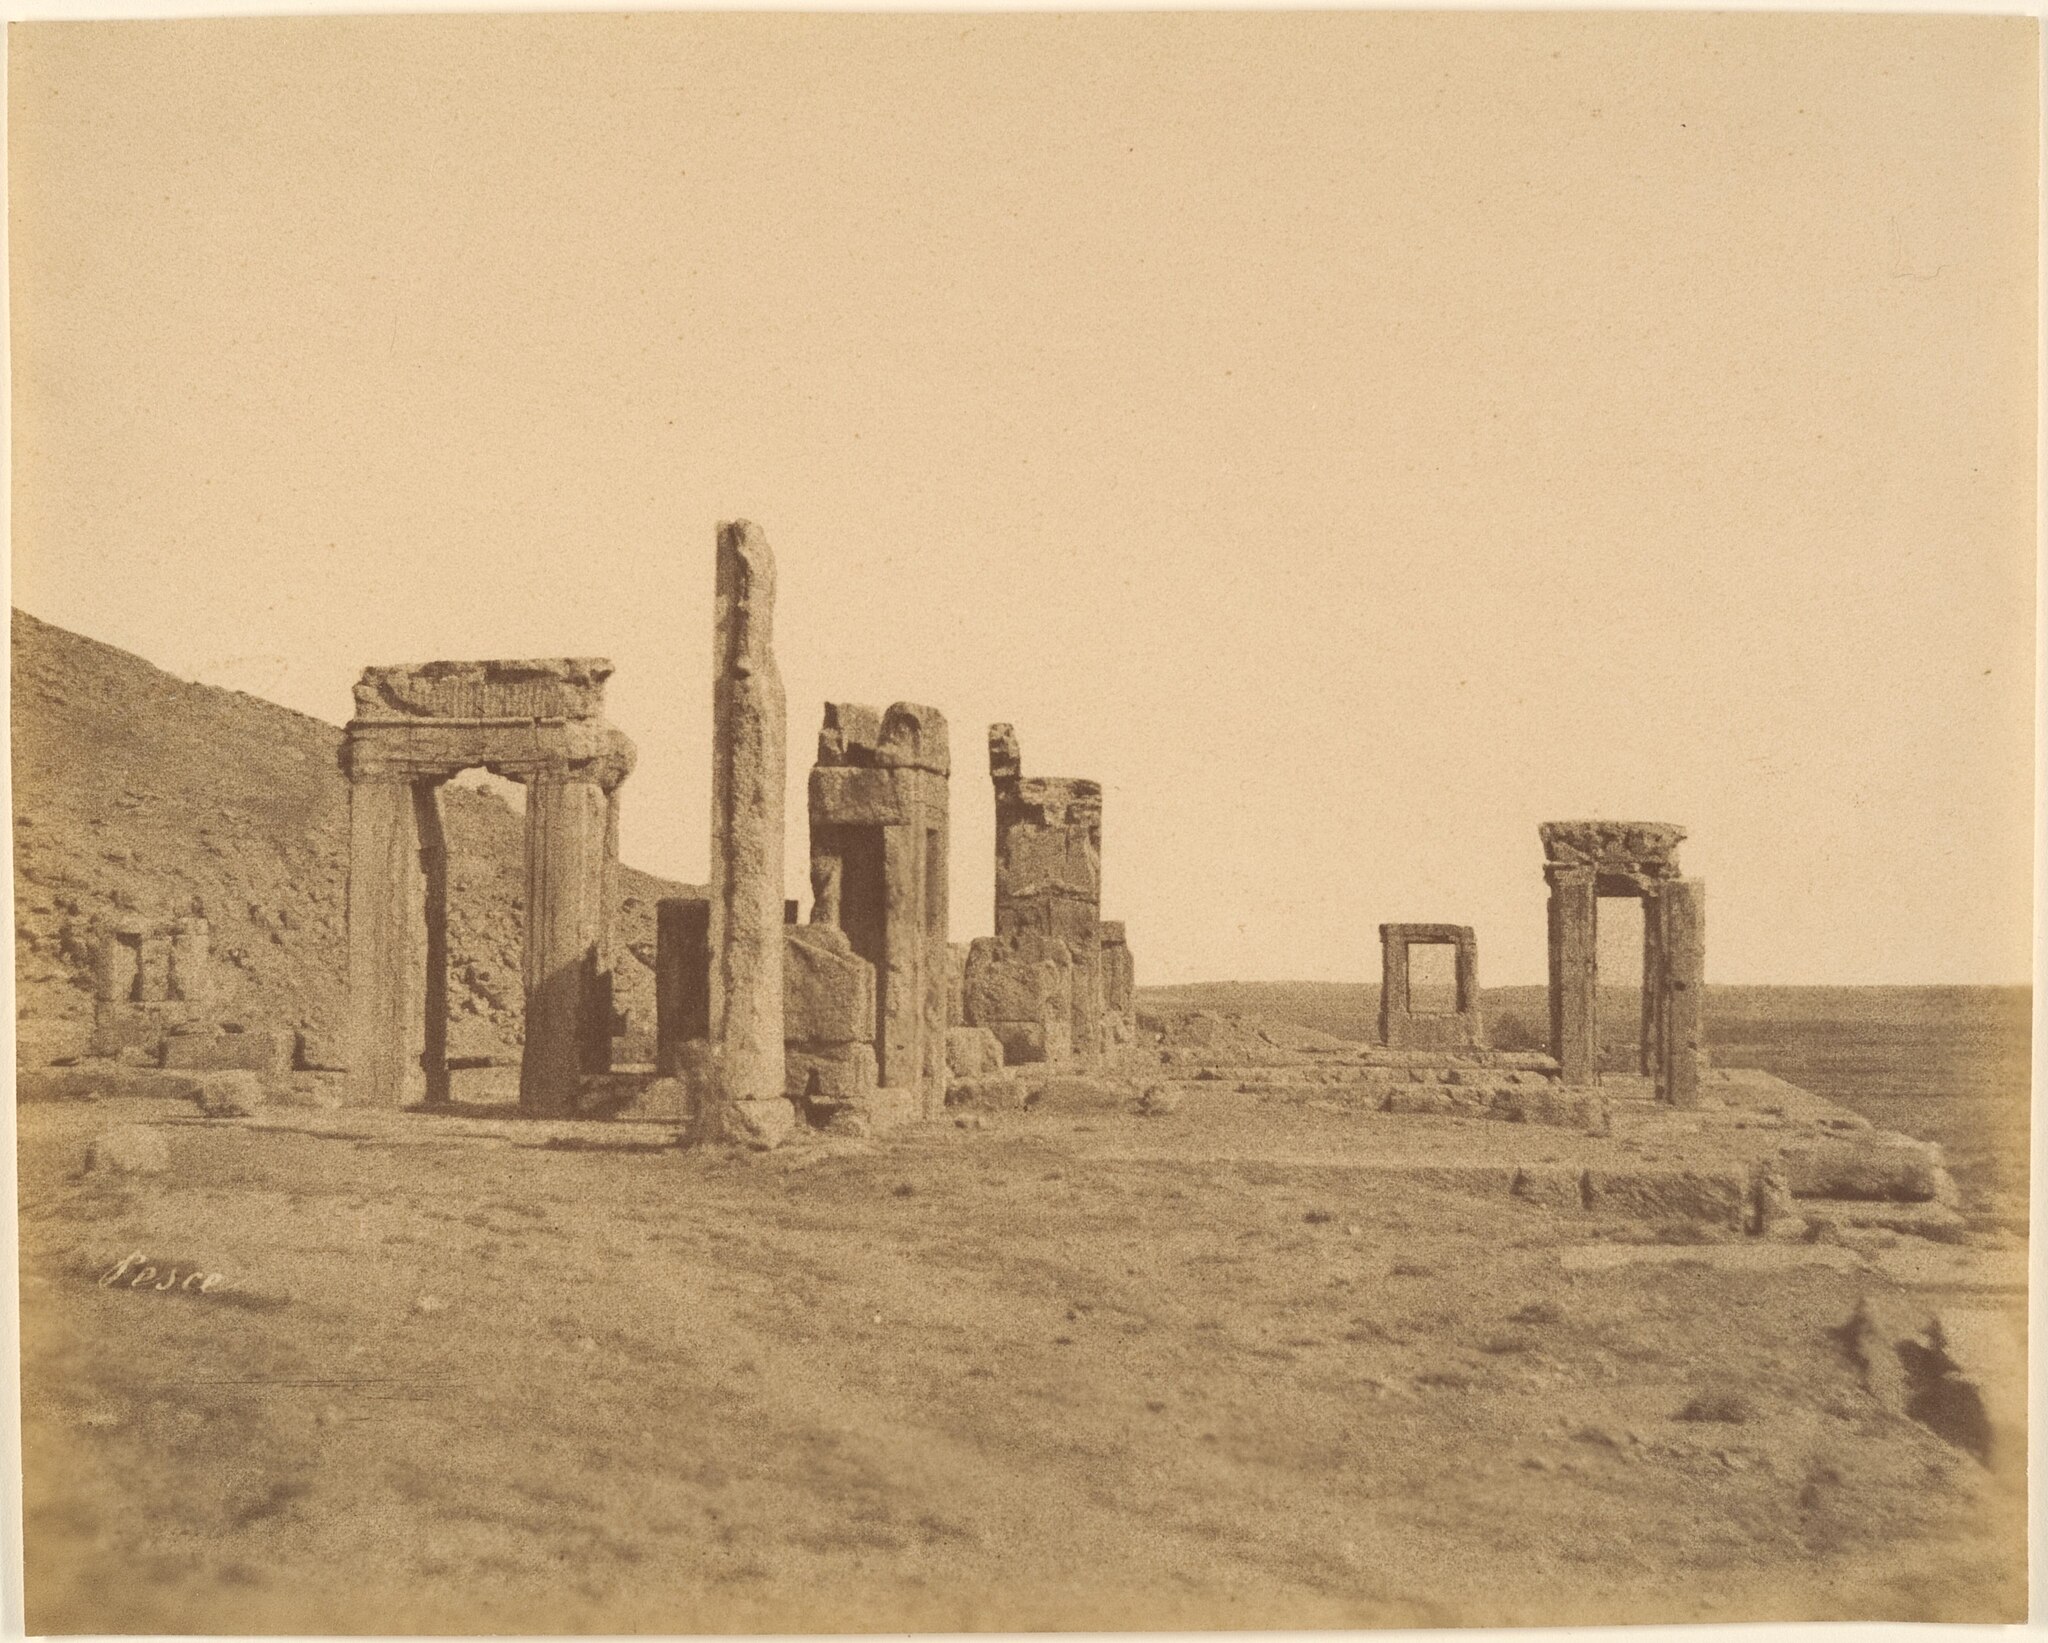
Title: [Persepolis, (W: before restoration)
Description: Photograph; Photographs
Date: 1840s–60s
Categories: CC-Zero, Department of Photographs, Metropolitan Museum of Art, Hadish Palace of Xerxes I, Artworks without Wikidata item, Artworks with known accession number, Images from Metropolitan Museum of Art, GWToolset Batch Upload, Albumen prints in the Metropolitan Museum of Art, Persepolis in the 19th century, Gift of Charles K. and Irma B. Wilkinson, Historical photographs of Iran by Luigi Pesce